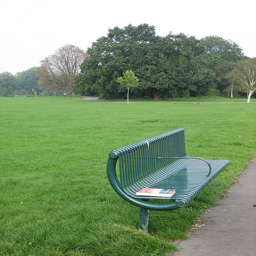
A green park bench sitting on top of a grass covered field.
A book laying in a bench in a park.
A book setting on a green bench in a park.
A bench beside a sidewalk in a grassy area.
A green rounded bench with a book sits along a walkway at the edge of a lush green field.